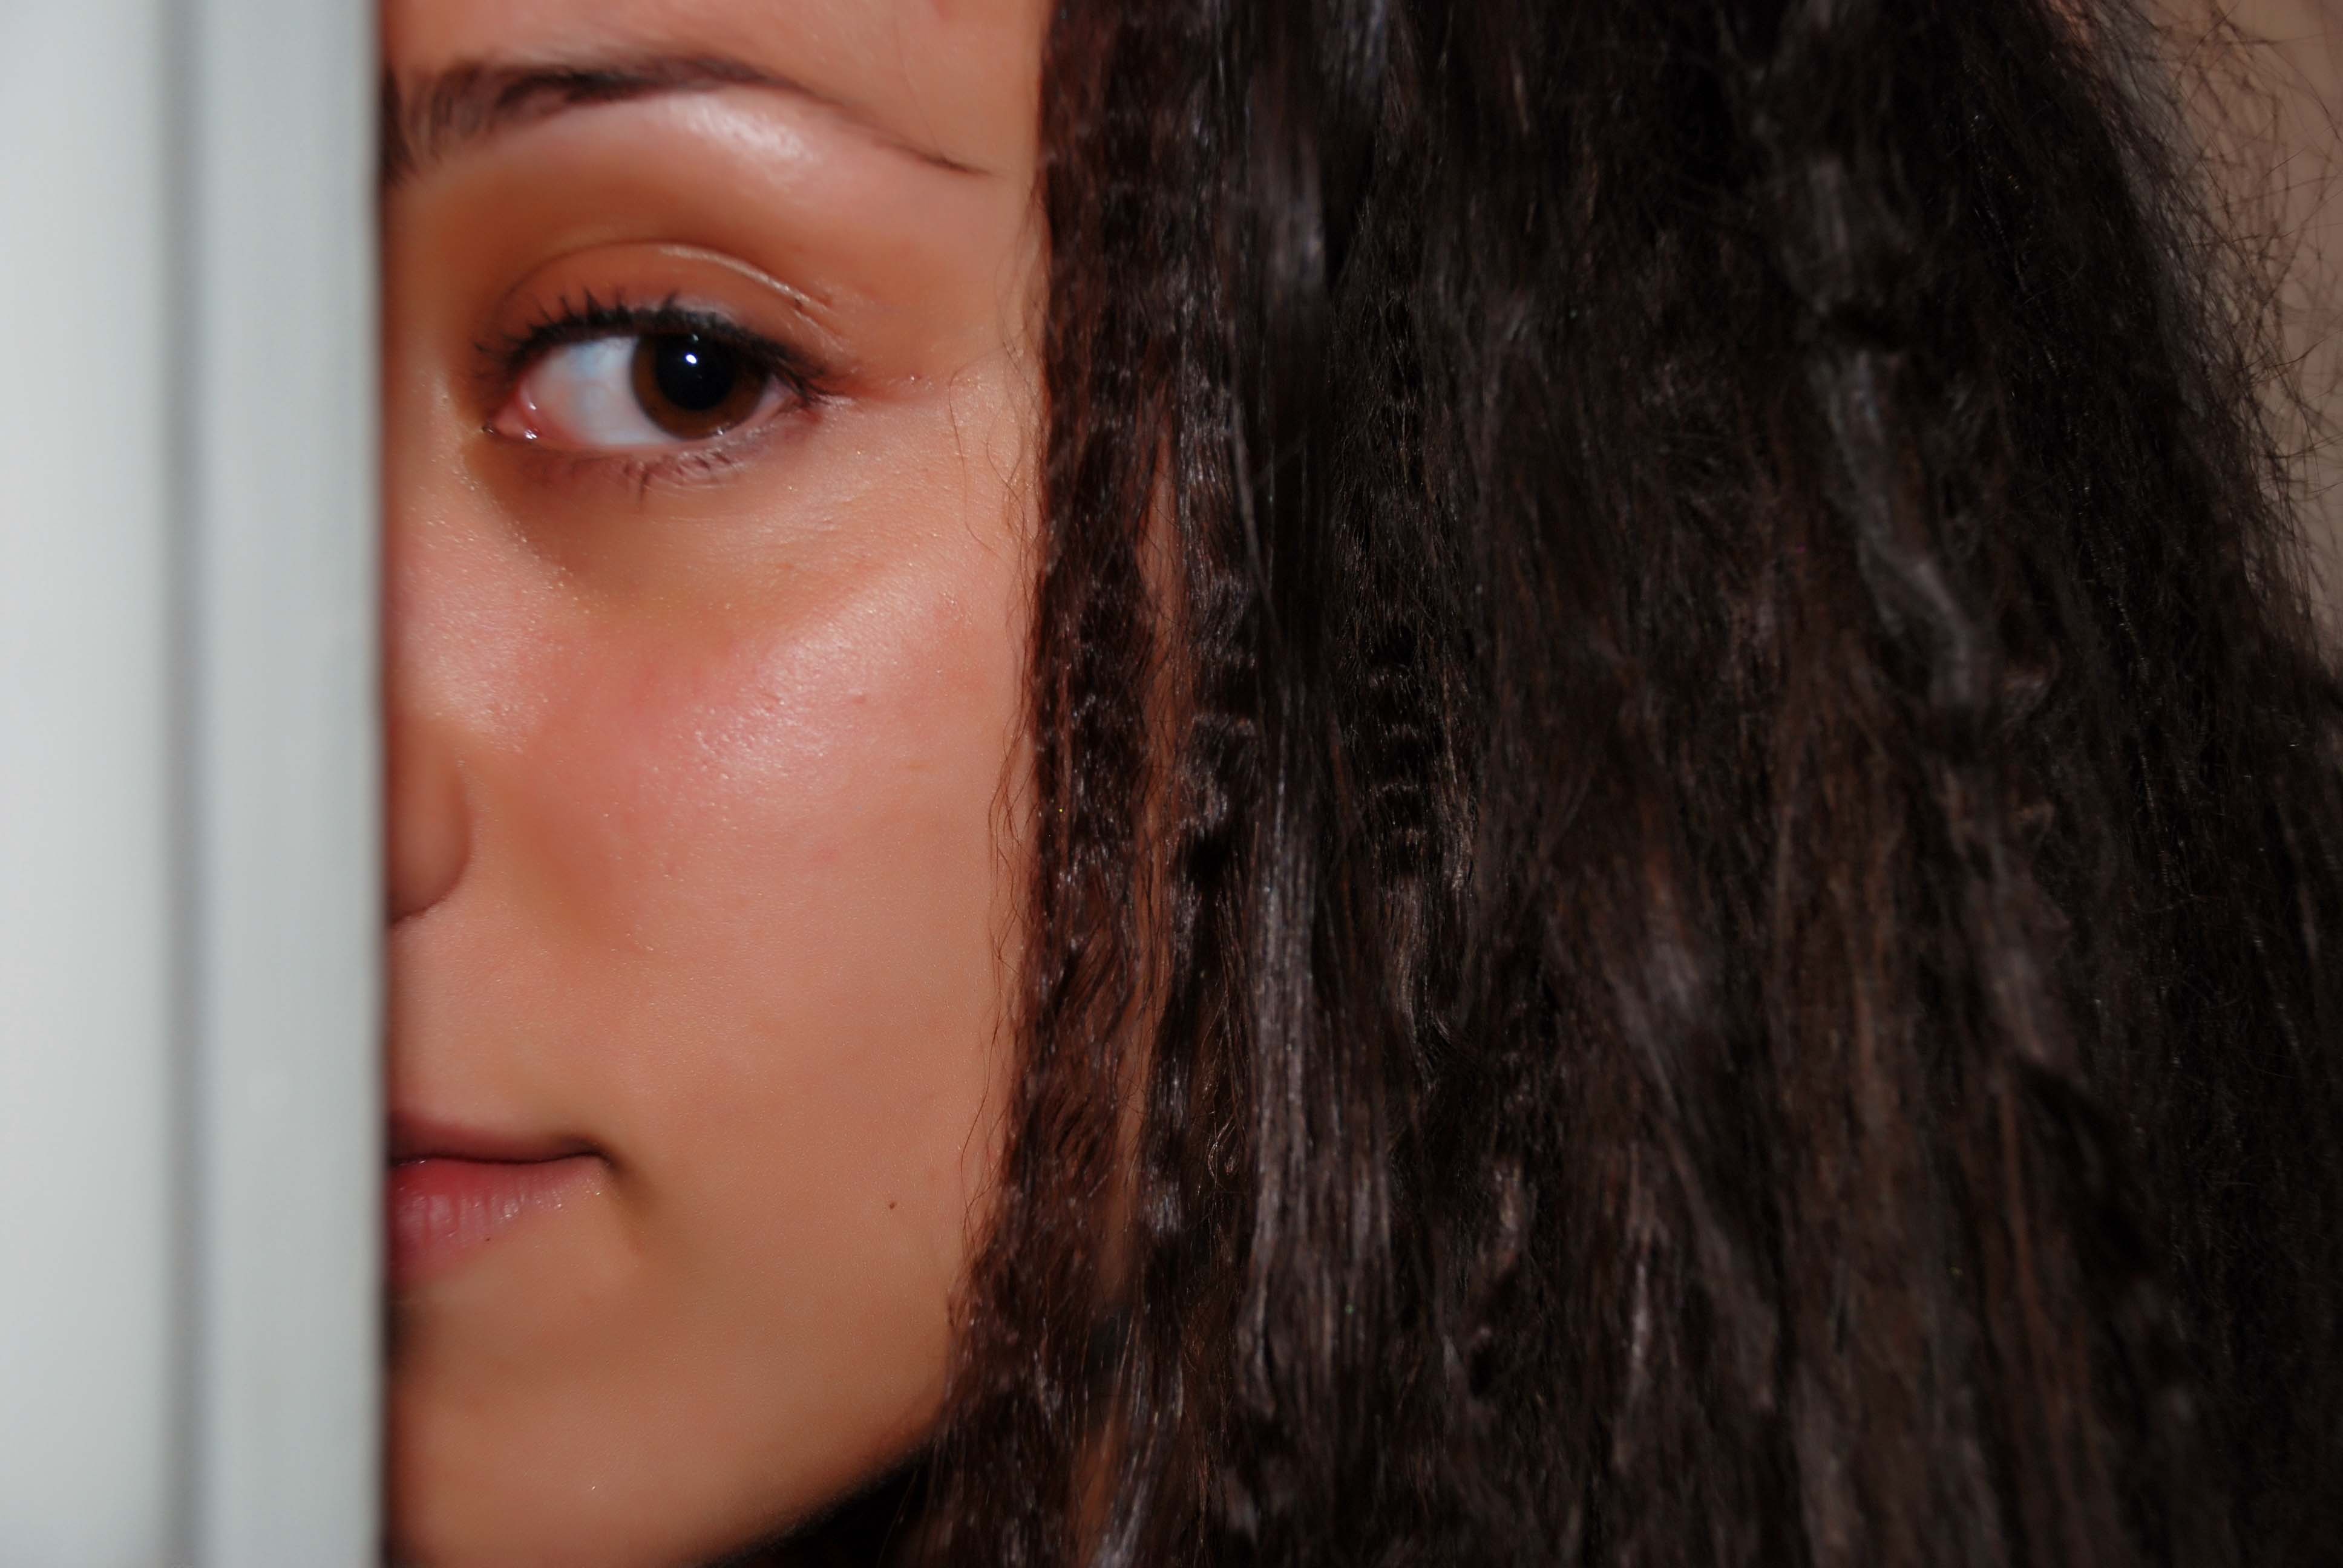
person, girl, woman, hair, female, portrait, young, ear, lip, hairstyle, eyebrow, mouth, long hair, eyelash, close up, human body, black hair, face, nose, eyes, cheek, eye, head, skin, lips, beauty, blond, organ, faces, forehead, brown hair, chin, hair coloring, human hair color